A Simple Noodle Story

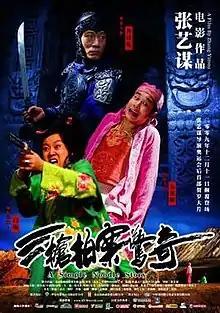
Chinese release poster

A Simple Noodle Story, internationally A Woman, a Gun and a Noodle Shop. is a 2009 film directed by Zhang Yimou. Described as a cross between screwball comedy and thriller, the film stars Sun Honglei and Ni Dahong in the thriller segment while comedians Xiaoshenyang and Yan Ni star in the comedic segment.